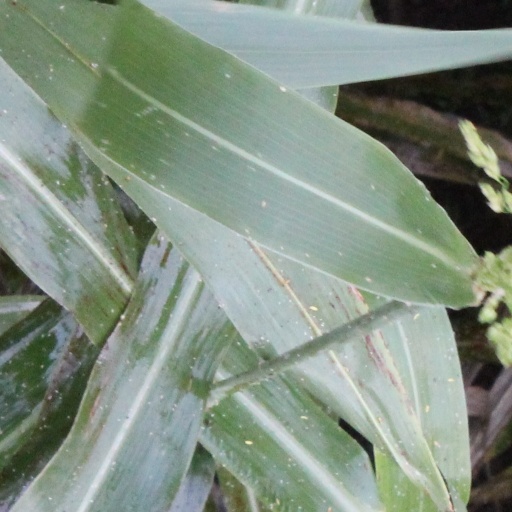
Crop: sorghum